Cloud Cuckoo Land (novel)

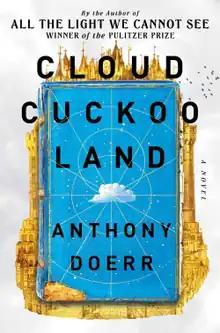
First edition cover

Cloud Cuckoo Land is a 2021 historical and speculative fiction novel by American author Anthony Doerr. It was first published on September 28, 2021, in the United States by Charles Scribner's Sons and the United Kingdom by Fourth Estate. The novel centers around an Ancient Greek codex that links characters from fifteenth-century Constantinople, present-day Idaho, and a twenty-second-century starship.